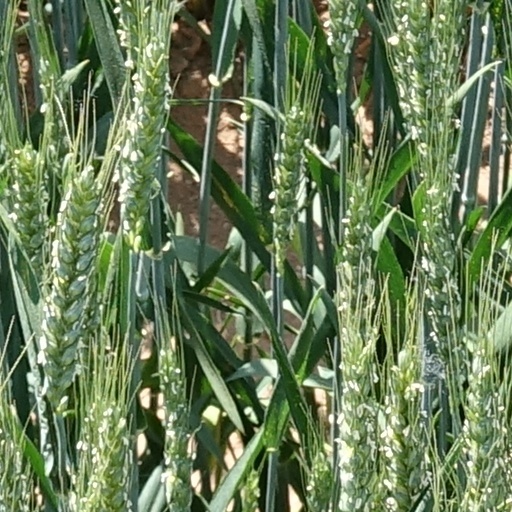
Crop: wheat